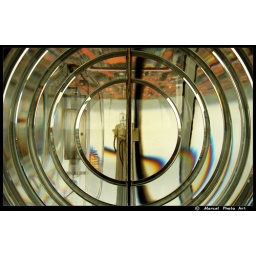
The mirror in the light house which helps boats to guide them to the right way